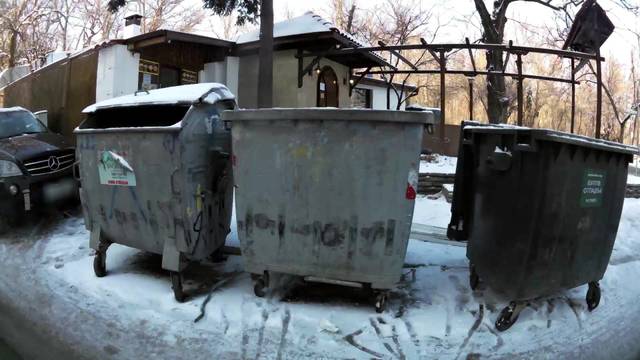
Region: Bulgaria
Coordinates: 42.665, 23.317